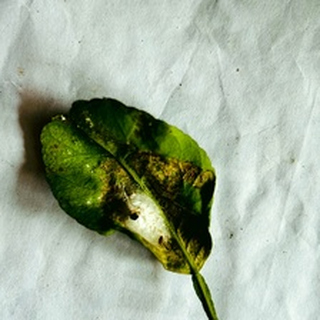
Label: lemon_spider_mites